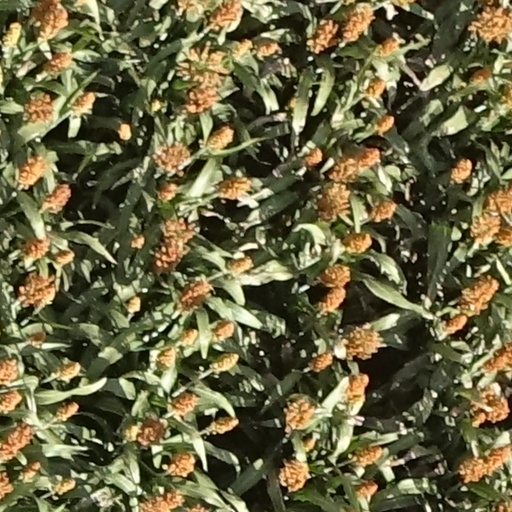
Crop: sorghum